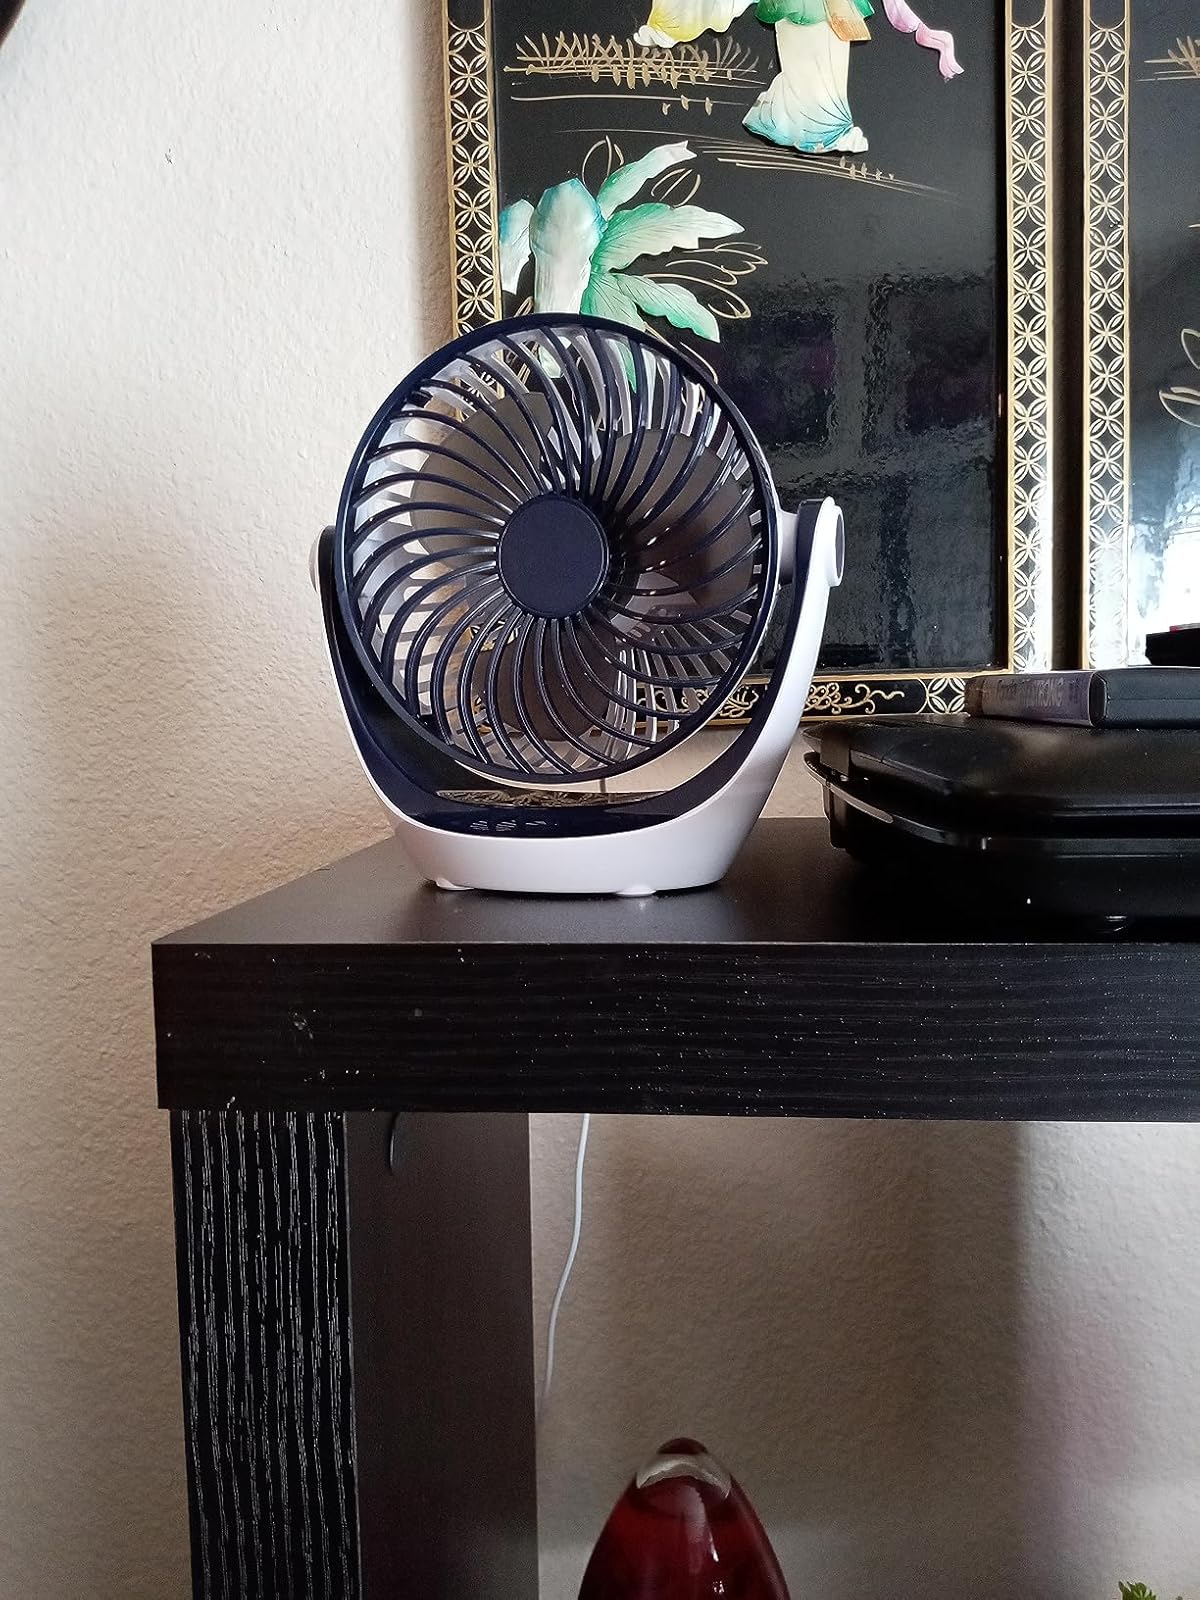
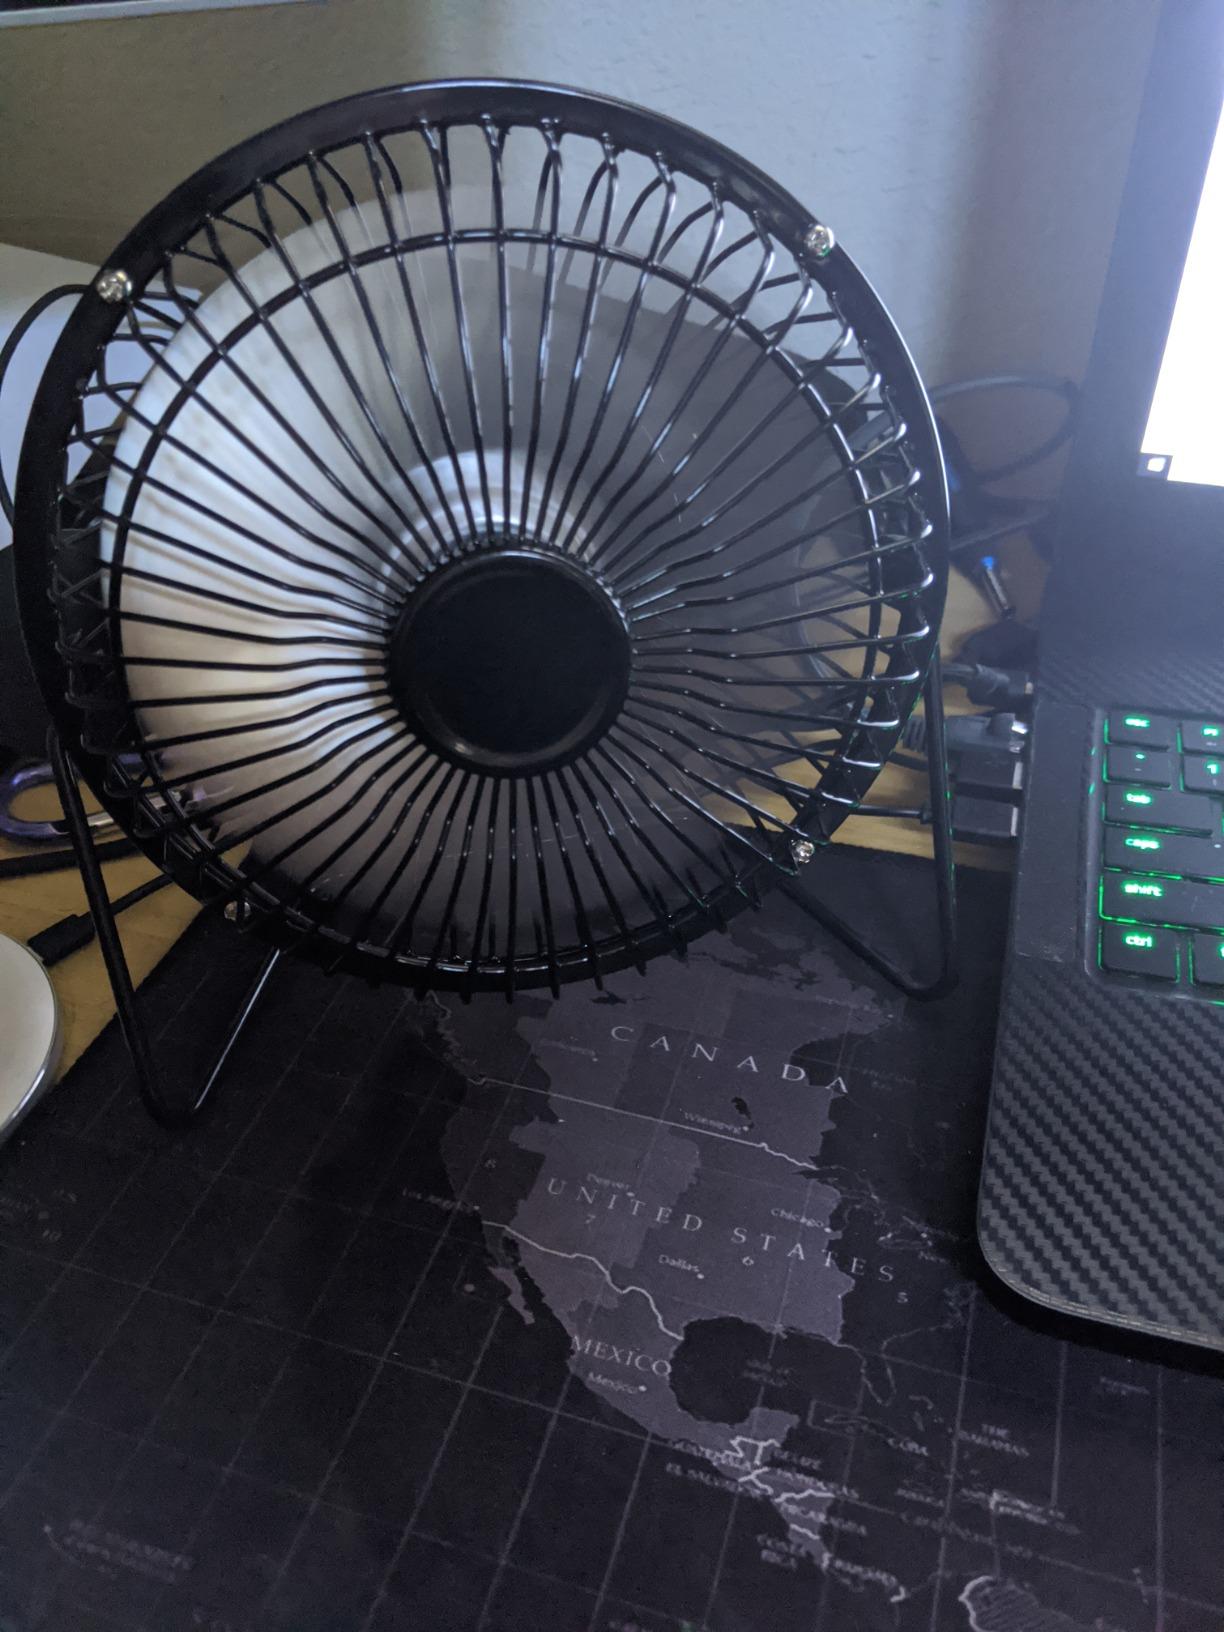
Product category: fan
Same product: no